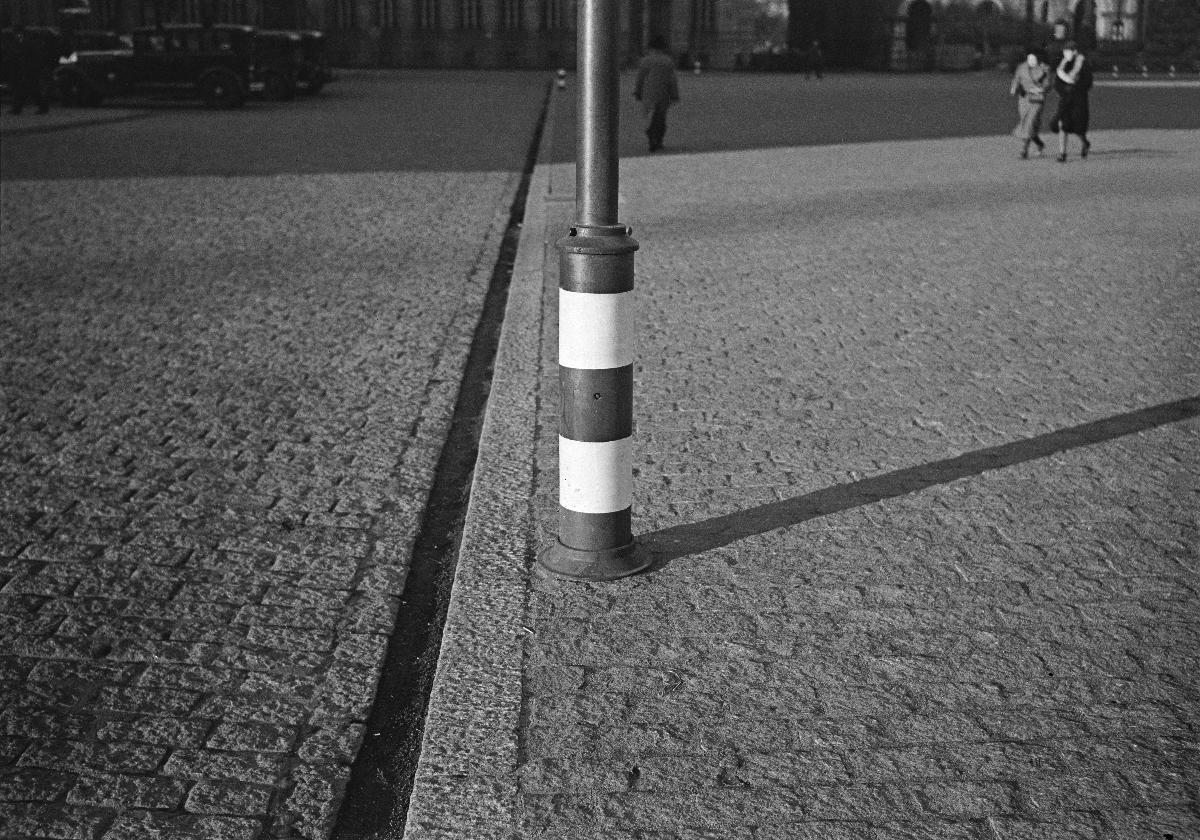
Valmistautumista pimentämiseen
Förberedelser för mörkläggning; Preparing for blackout
sisällön kuvaus: Valmistautumista pimentämiseen Helsingissä 17.10.1939. Lyhtypylväs raidoitettuna. content description: Preparing for blackout in Helsinki 17.10.1939.  Lamppost painted with stripes. innehållsbeskrivning: Förberedelser för mörkläggning i Helsingfors 17.10.1939. Lyktstolpe försedd med ränder.
Kuvaaja: Sundström, Hugo, kuvaaja
Vuosi: 1939
Paikka: Suomi, Uusimaa, Helsinki
Aiheet: HBL; pimennys; kadut; lyhtypylväät; defence; blackout; streets; lampposts; försvar; mörkläggning; gator; lyktstolpar; ränder